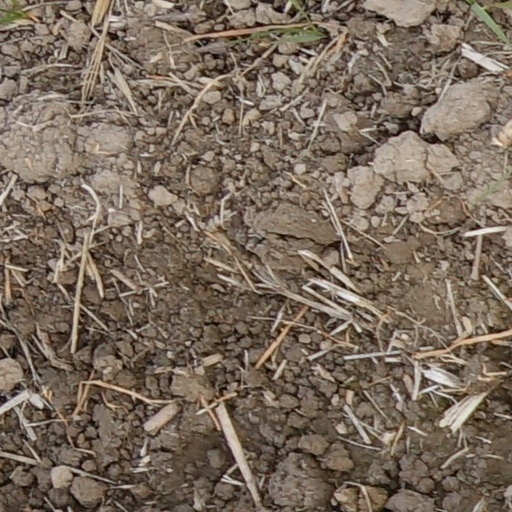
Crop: wheat